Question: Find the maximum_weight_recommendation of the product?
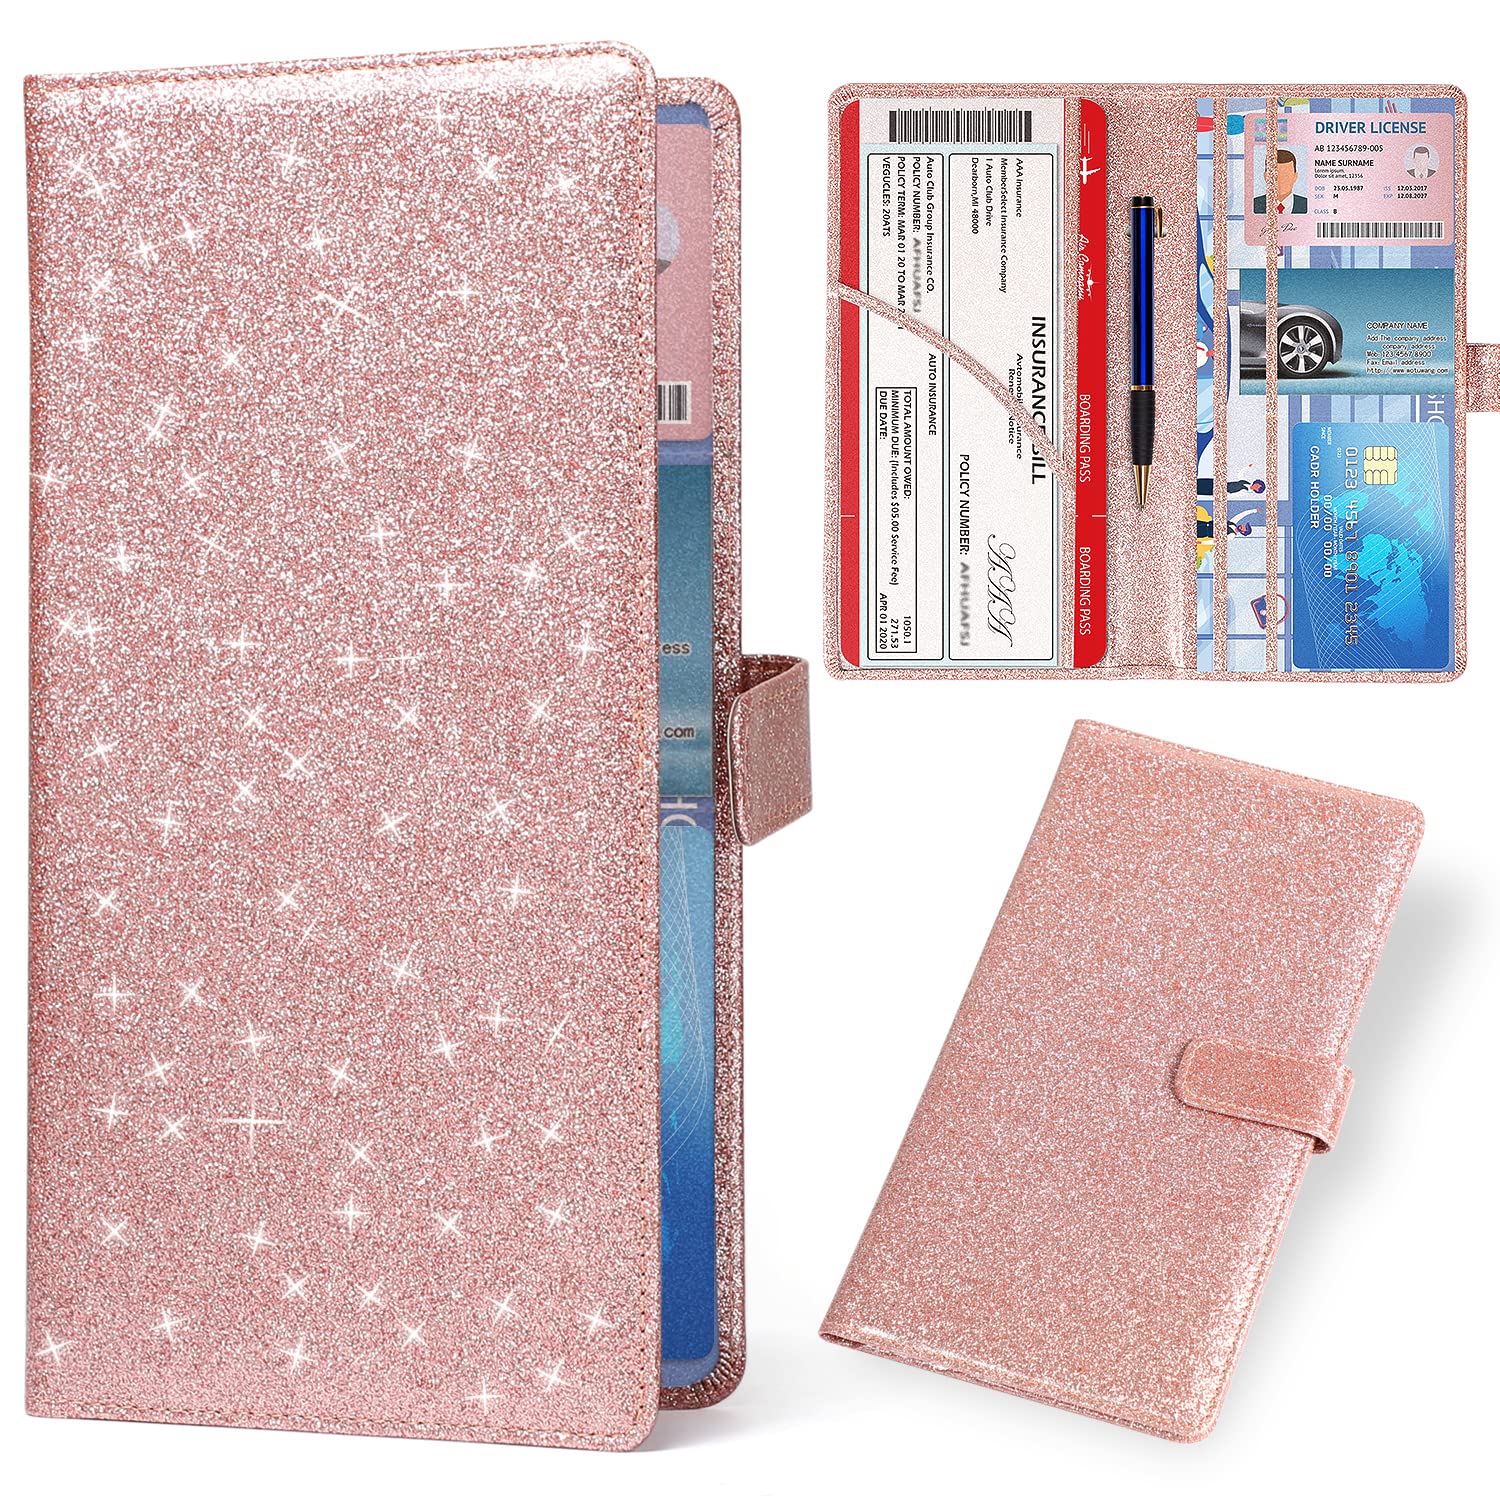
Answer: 20.0 ton